Mykola Leontovych

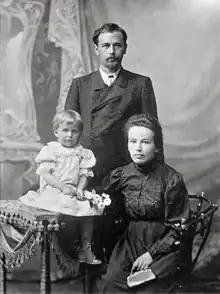
A photograph of Leontovych with his wife Claudia and their daughter Halyna, taken

On 4 March 1901, after disagreements arose between Leontovych and the school's administrators, he obtained a teaching post at the Theological College in Tyvriv, where he instructed students in church music and calligraphy. He worked with the choir, and organised the college's amateur orchestra, including arrangements of folk songs among the usual religious works performed by the choristers, as well as original compositions. One such work was based on a poem by Taras Shevchenko, "Zore moya vechirnyaya" ("Oh My Evening Star"). He organized a choir and a small orchestra at the school, which performed some of his works, as well as others by Russian and European composers. Whilst working at the school, he began to collect songs from Polissia. The first set was not published, but "The Second Collection of Songs from Polissia" was published in Kyiv in 1903. Leontovych bought back all 300 copies after becoming dissatisfied with the publication, commenting as a joke, "Let me go to the Dnipro."